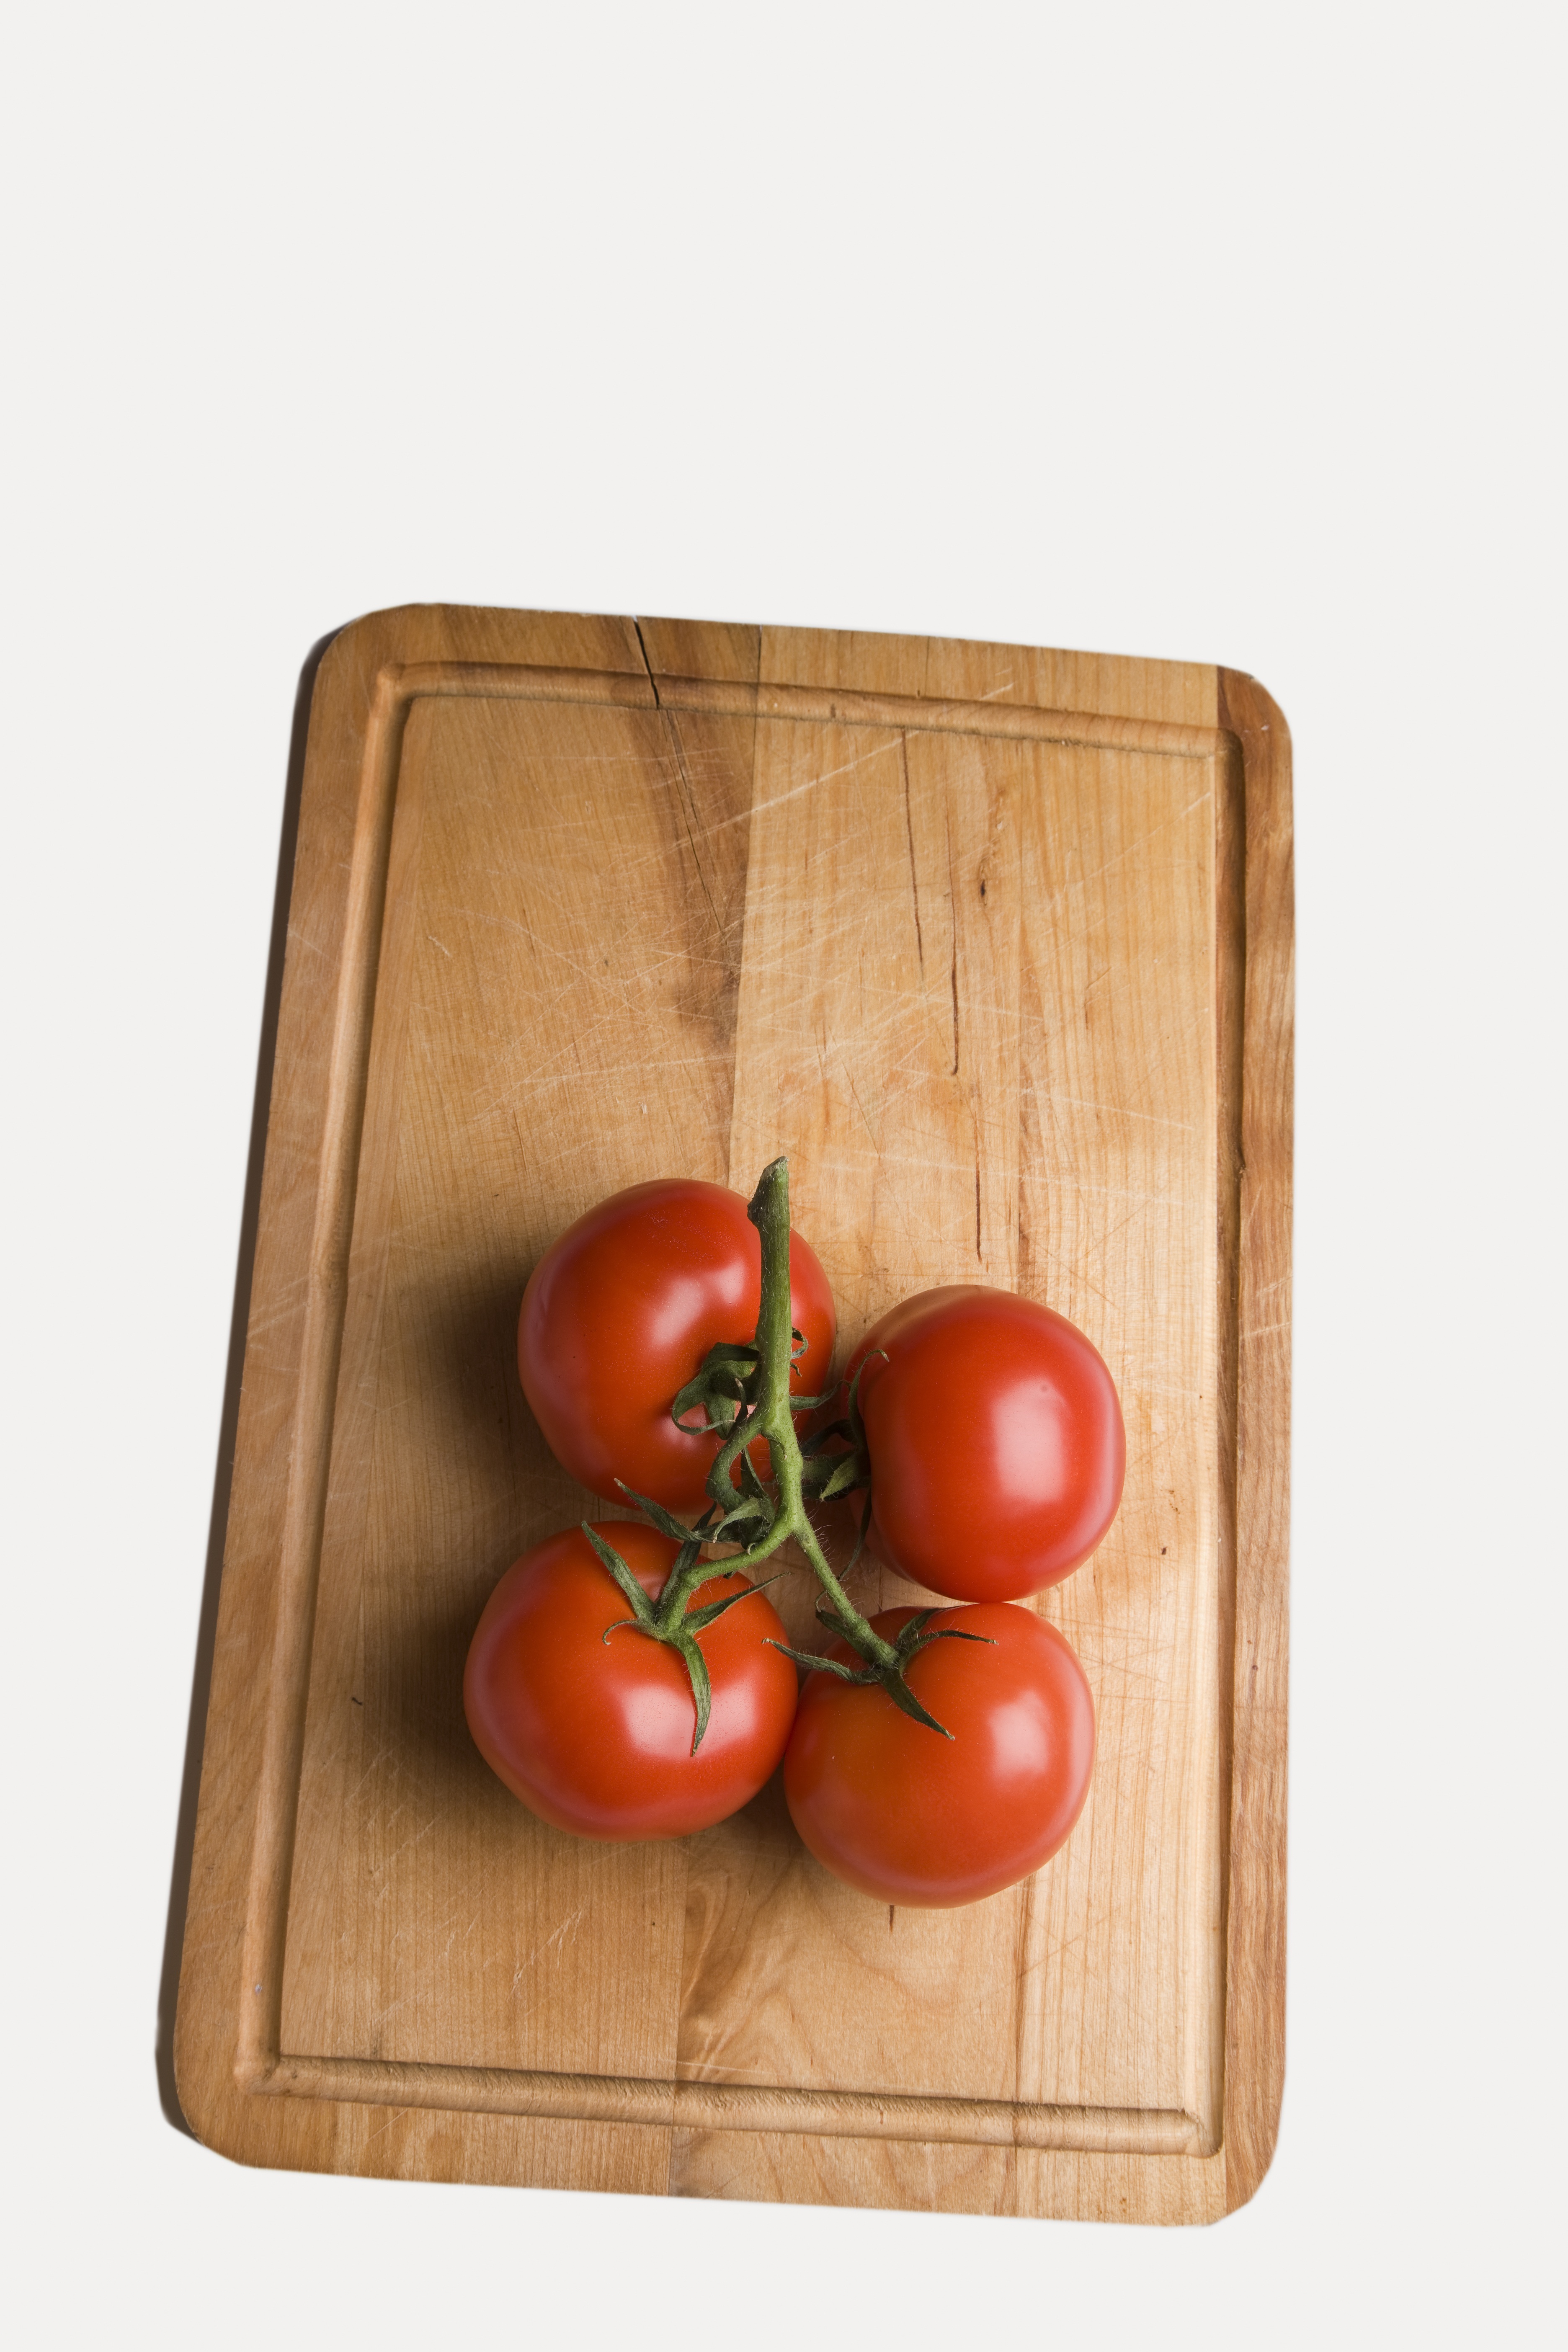
plant, board, wood, fruit, ripe, food, mediterranean, red, produce, vegetable, healthy, tomato, vegetables, vegetarian, vitamins, frisch, many, vegetable garden, flowering plant, vegetable growing, tomato fruit, bush tomato, tomato breeding, tomato shrub, tomatenrispe, tomato plant, maturity level, red green, land plant, potato and tomato genus